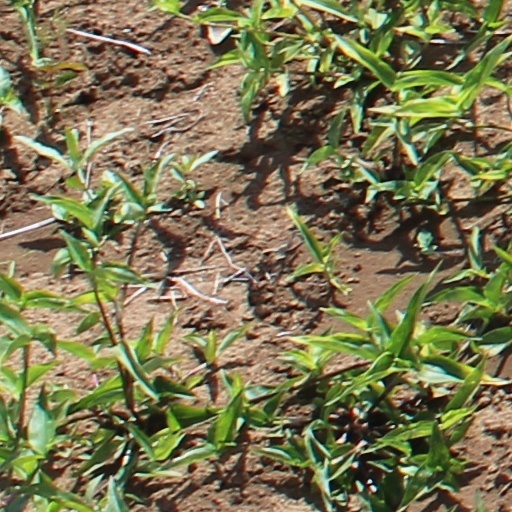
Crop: wheat